Sand art and play

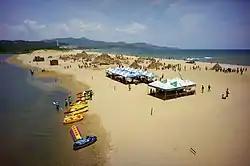

Shovels and buckets are the main construction tools used in creating sand castles and sand sculptures, although some people use only their hands. A simple sand castle can be made by filling a bucket with damp sand, placing it upside-down on the beach, and removing the bucket. For larger constructions, water from the sea to mix with the sand can be brought to the building site with a bucket or other container. Sometimes forms of other materials, such as wood or plastic are constructed to hold piles of sand in place and in specific shapes.